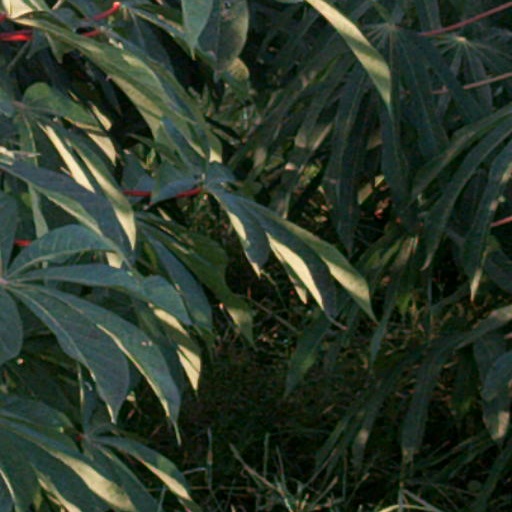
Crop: cassava